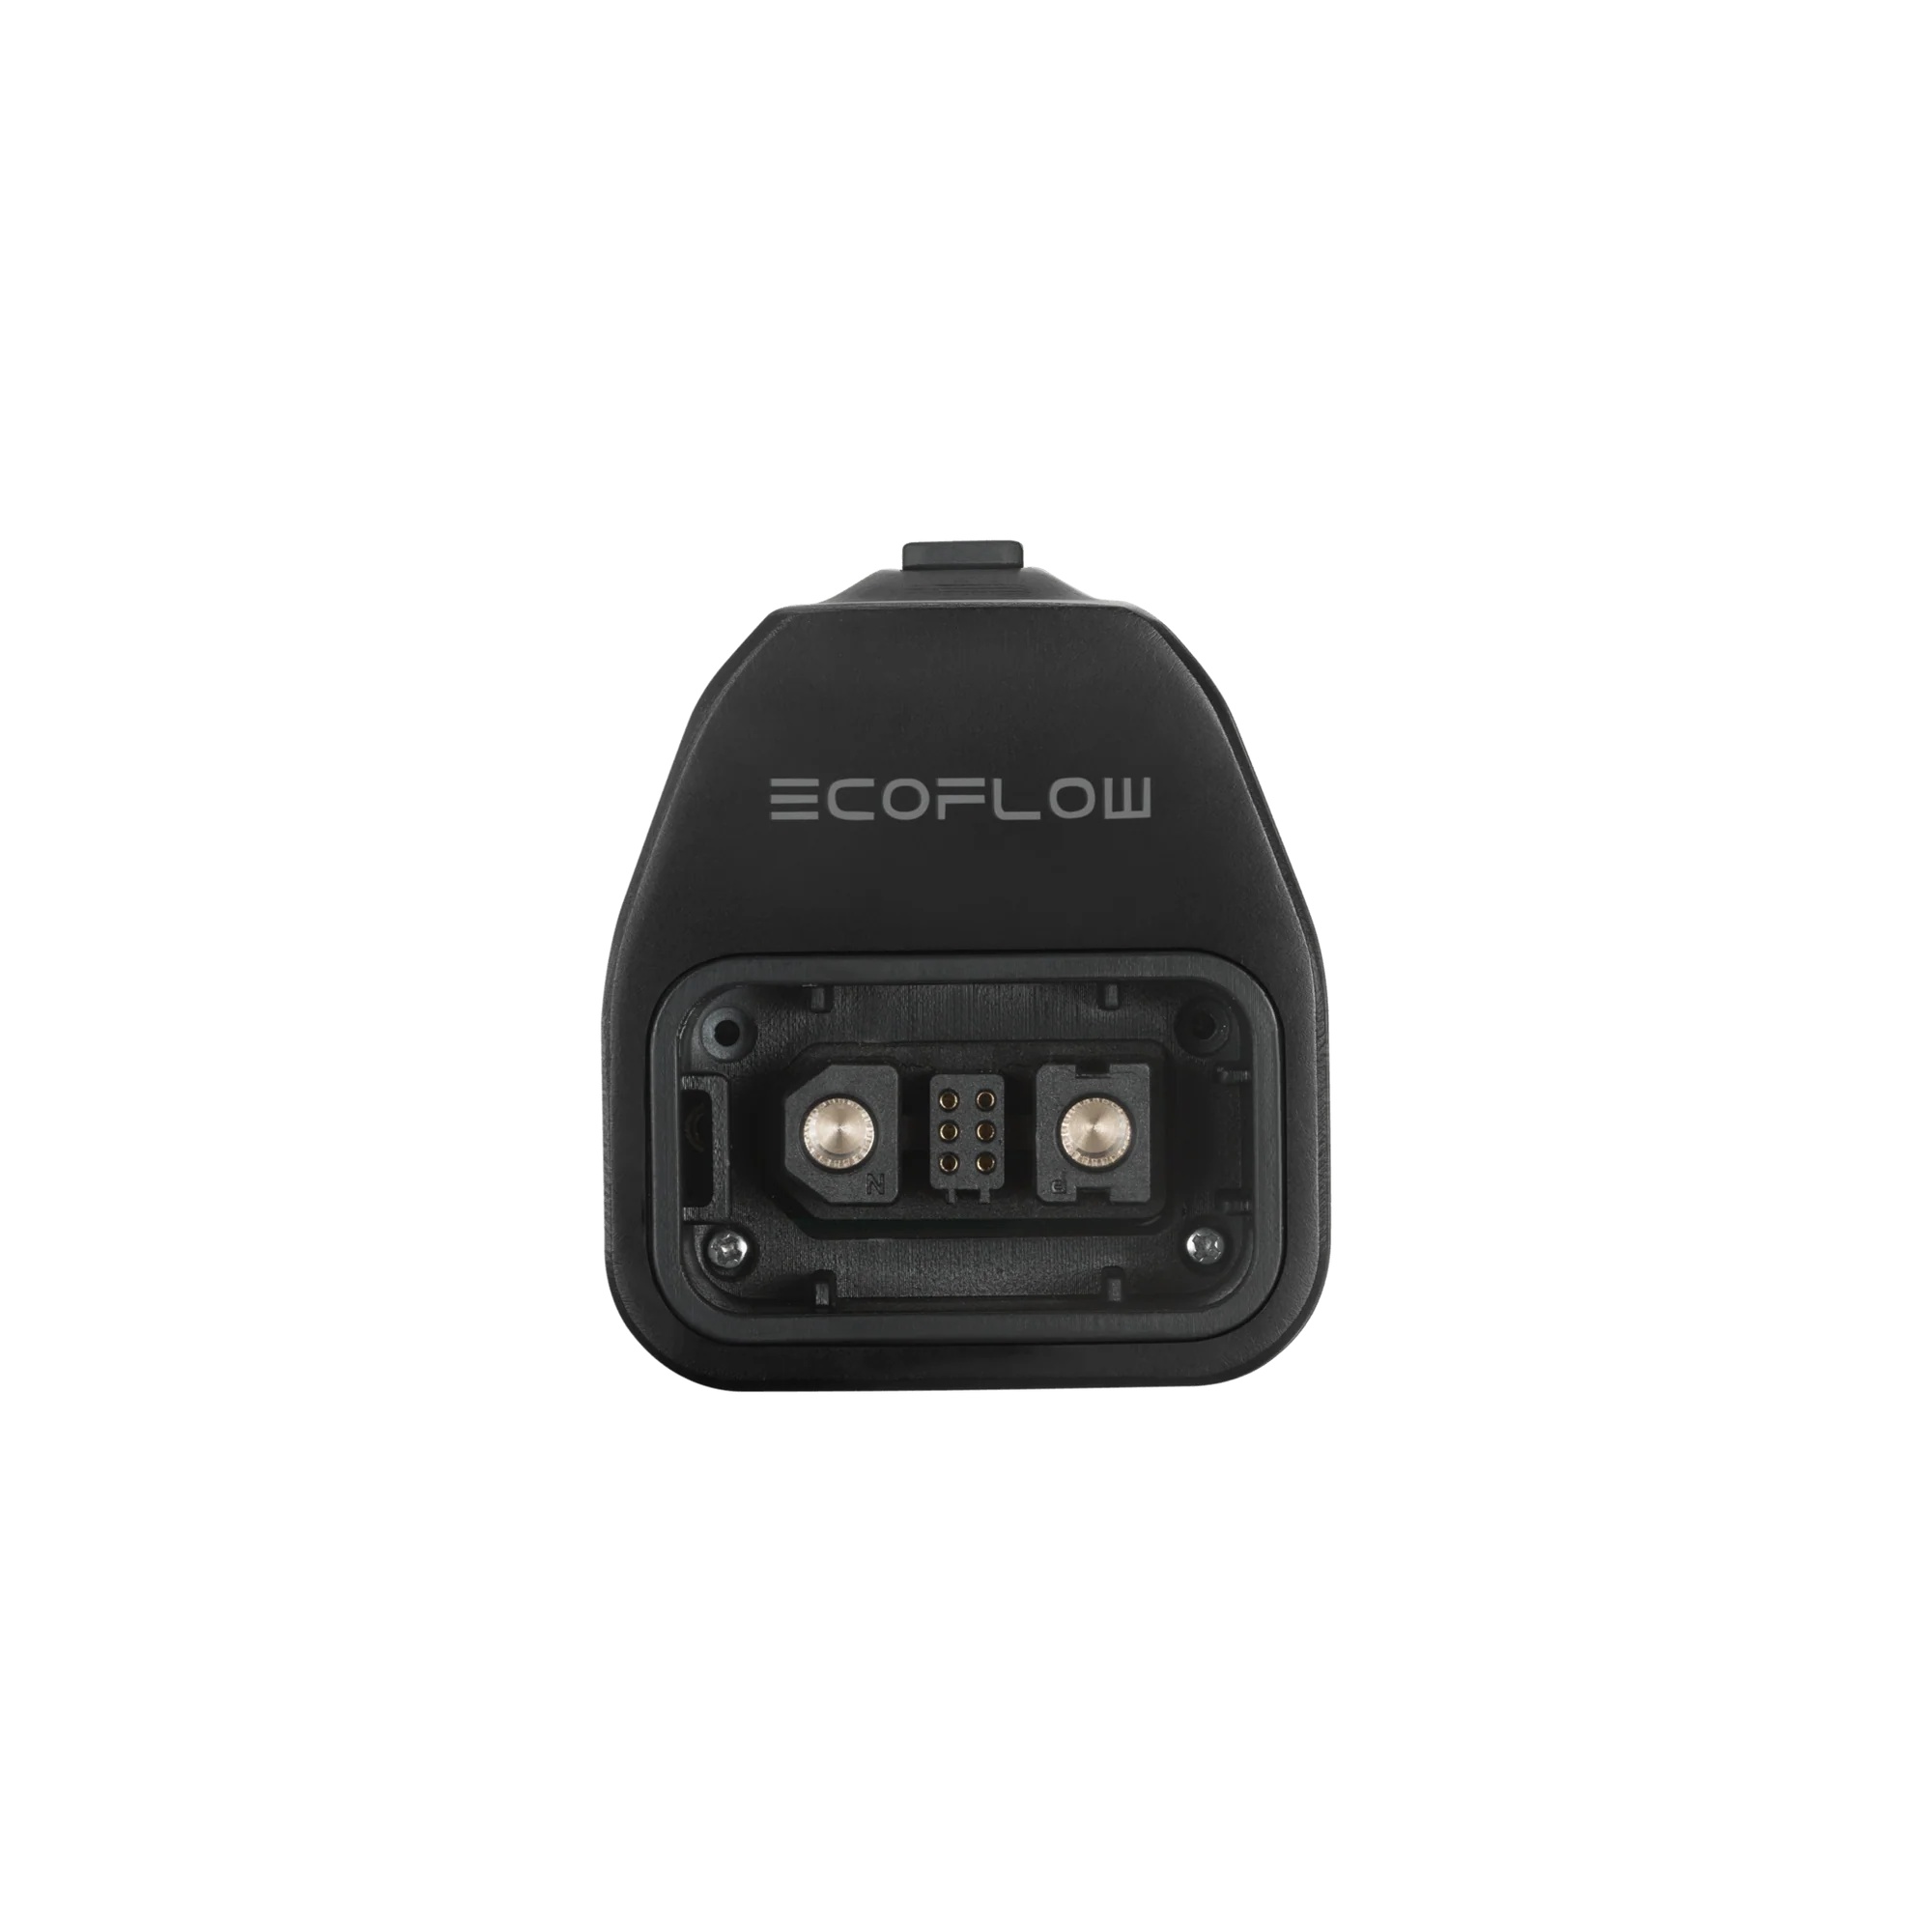
EcoFlow Smart Generator Adapter
The EcoFlow Smart Generator Adapter is required when connecting a DELTA Pro to the Smart Generator. It plugs into the Extra Battery Port of the DELTA Pro or DELTA Pro Extra Battery, providing additional charging options. Key Features: Essential for Smart Generator Use – Required for DELTA Pro connections Expanded Charging Options – Enables more flexible power management Supports Extra Batteries – Useful for charging DELTA Pro Extra Battery units Ensure your DELTA Pro system is fully optimized and ready for any off-grid or backup power scenario with this adapter.
Brand: EcoFlow Canada
Category: Electronics > Electronics Accessories > Power > Power Adapter & Charger Accessories